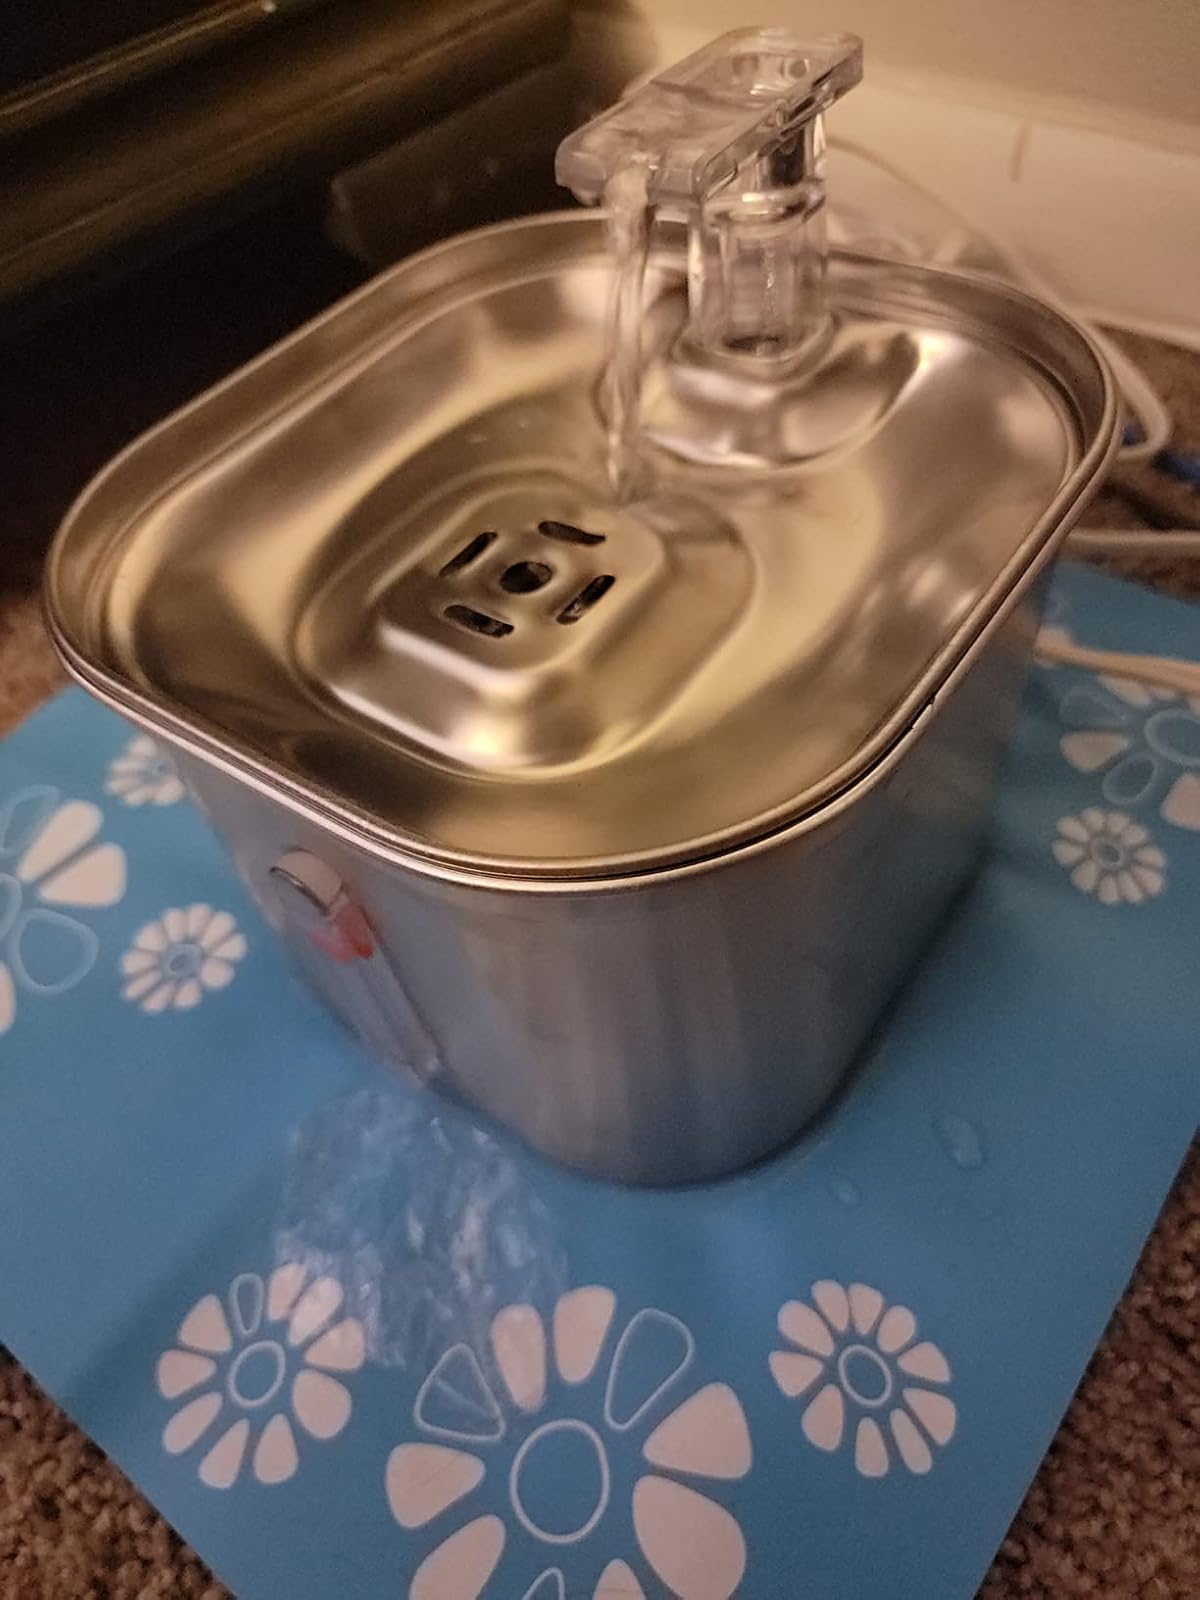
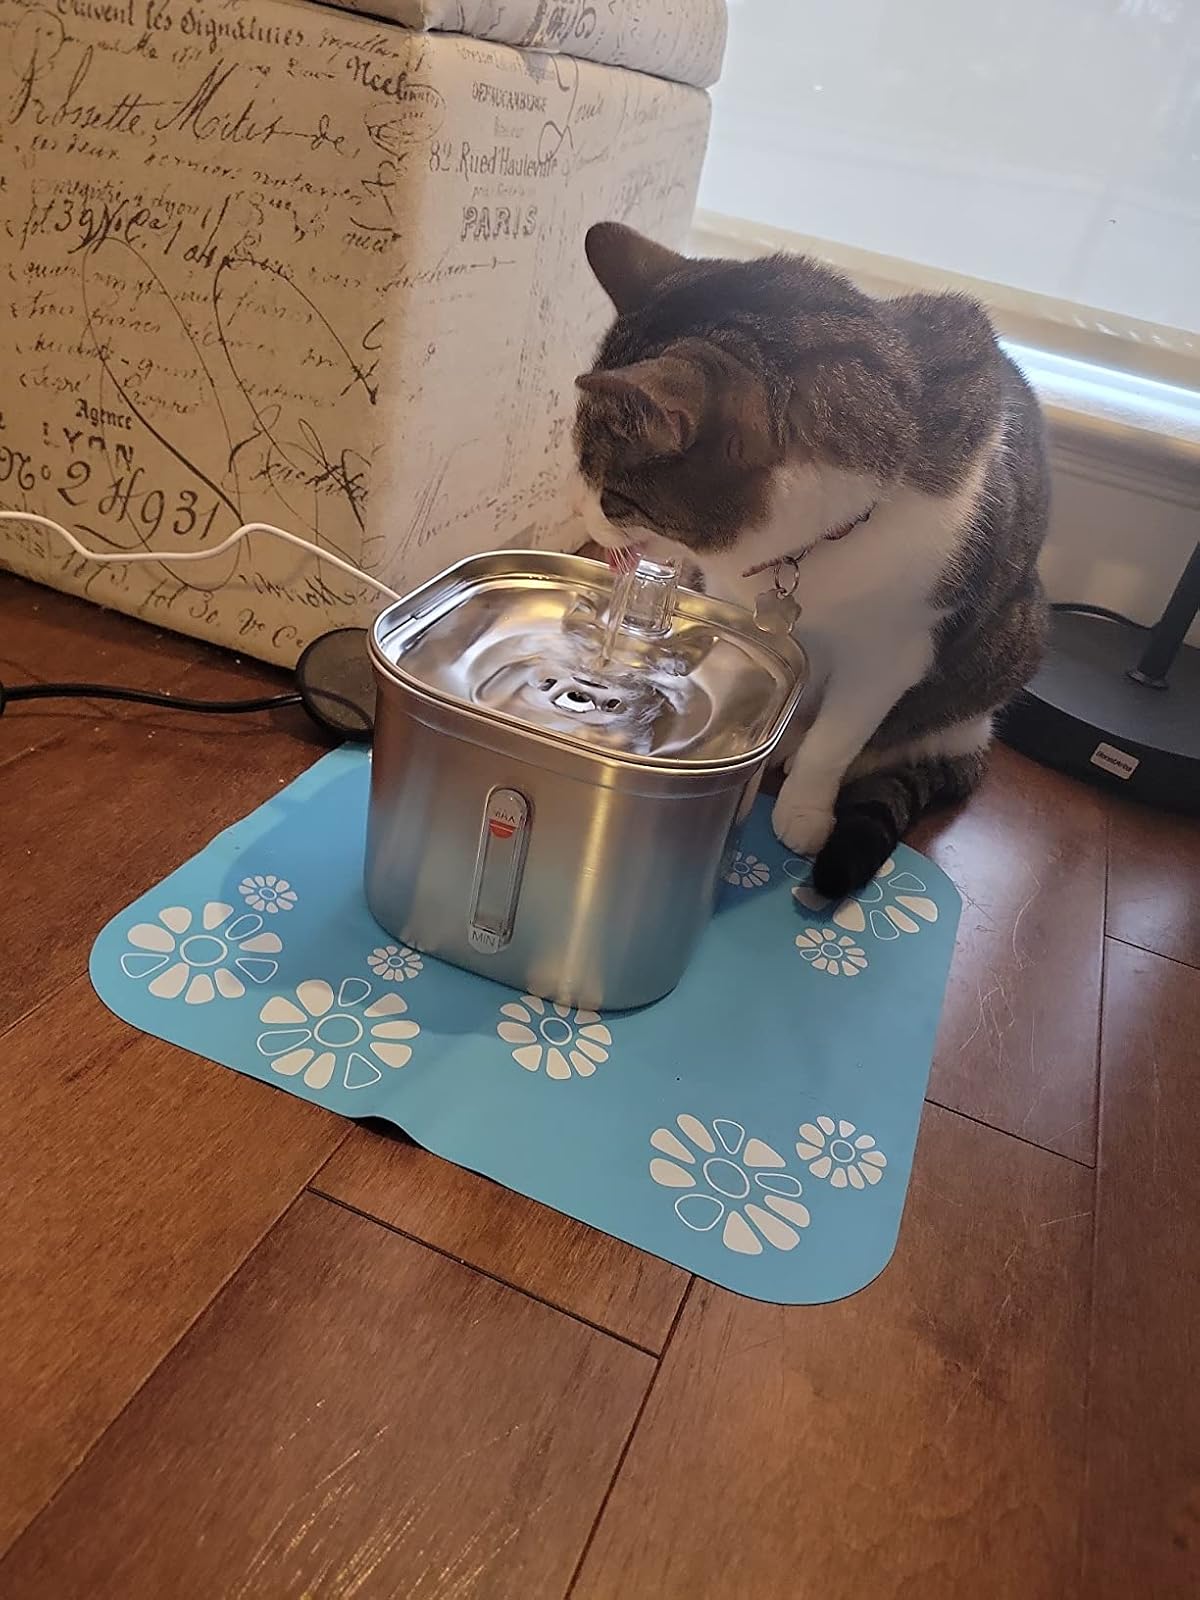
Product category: items_bowl
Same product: yes